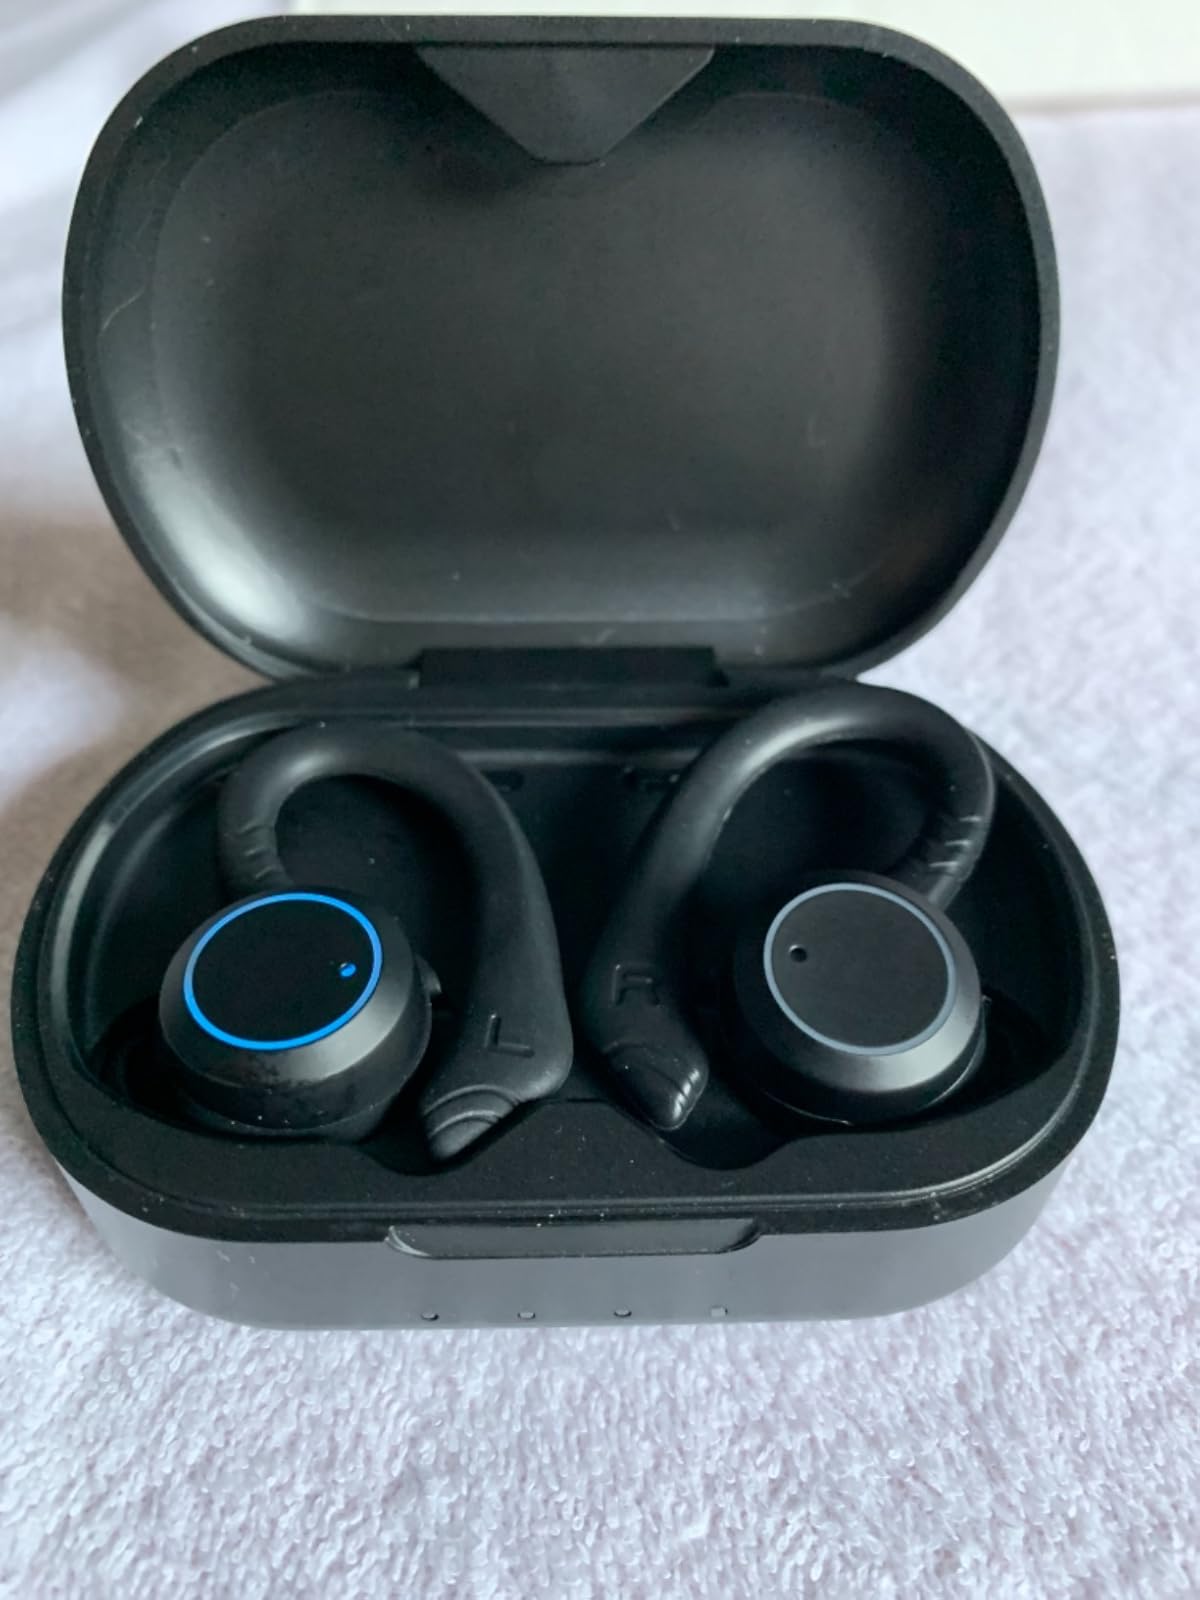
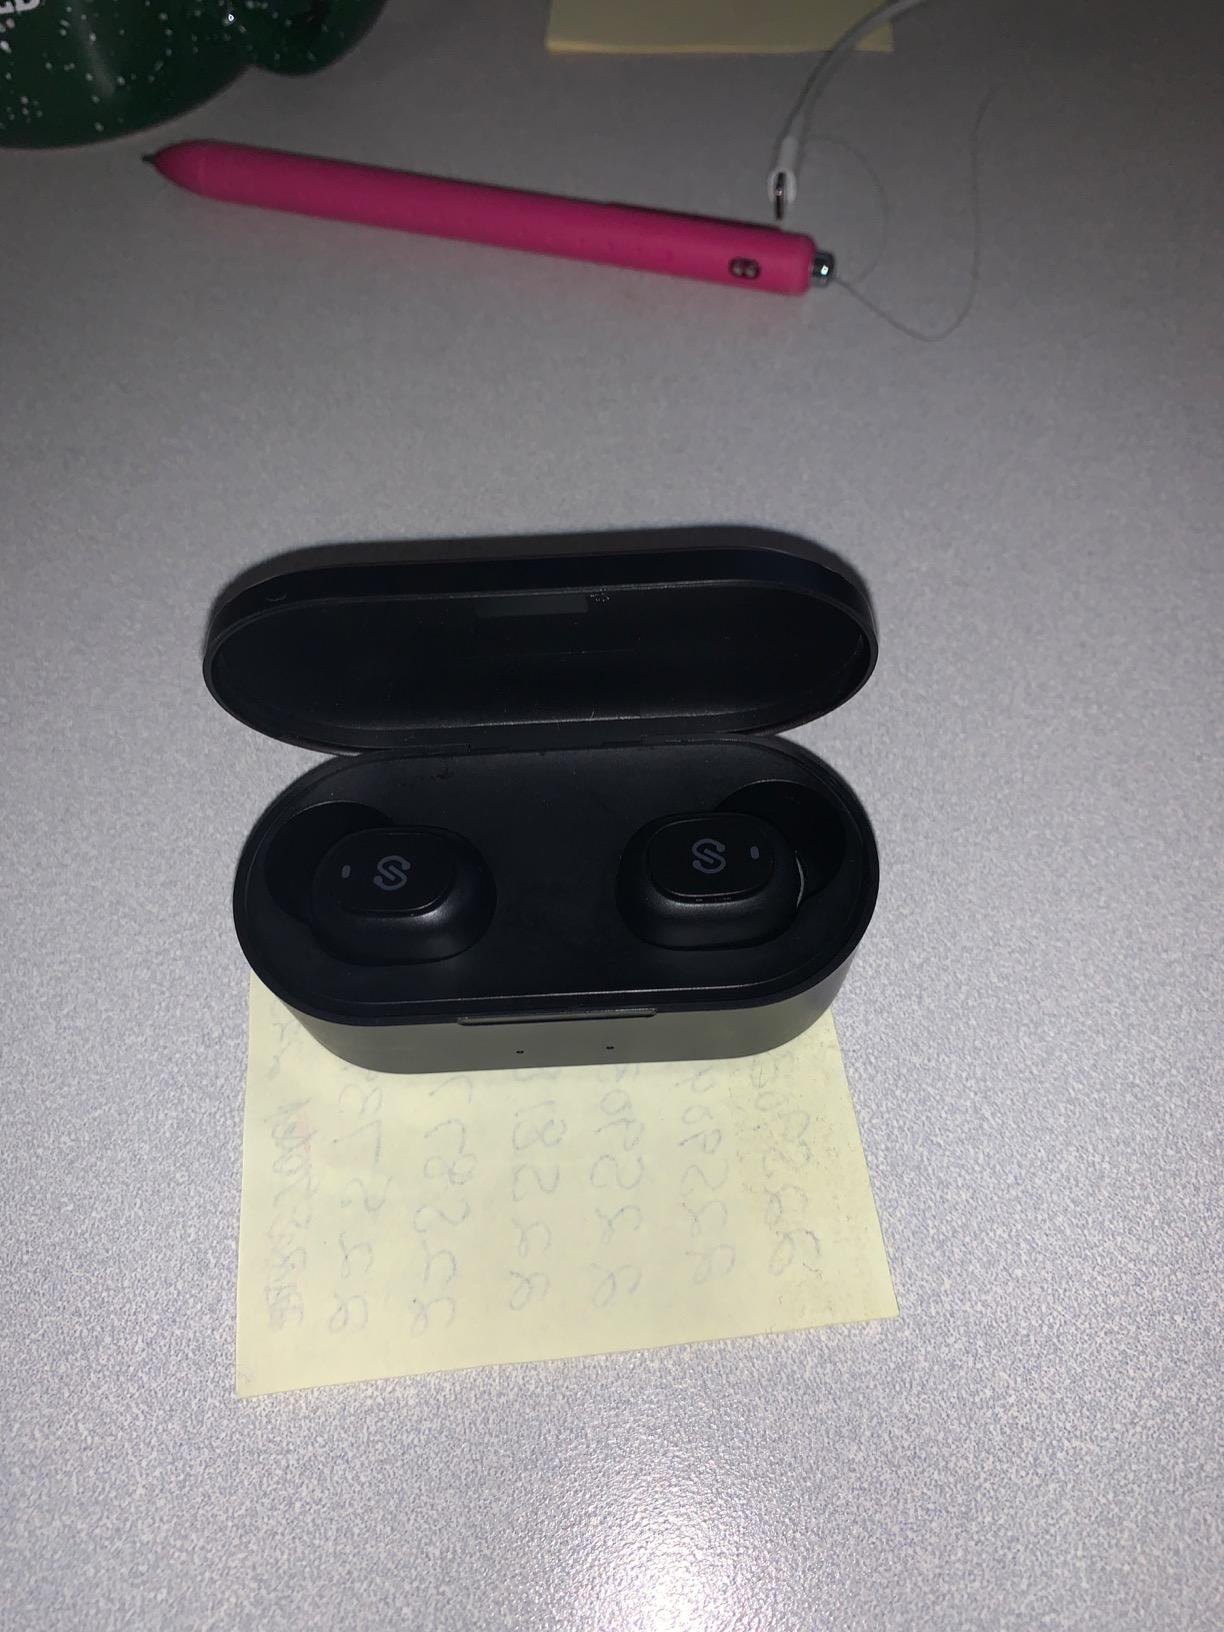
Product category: earbuds
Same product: no